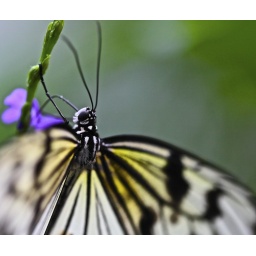
Beauty in white and black